Cetinje

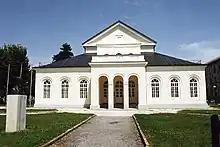
"Zetski Dom" Theatre

Montenegrin independence was recognized at the Congress of Berlin of 1878 and consequently Cetinje became the capital of a European country. Between 1878 and 1914 Cetinje flourished in every sense. Many renowned intellectuals from other South-Slavic parts came to stay there and made a contribution to the cultural, educational and every other aspect of life. Montenegro was proclaimed a kingdom in 1910. This had a great effect on Cetinje's development. At this time the Government House, the symbol of state power, was built. The population census from the same year recorded a massive growth in the world's smallest capital, registering 5,895 inhabitants.